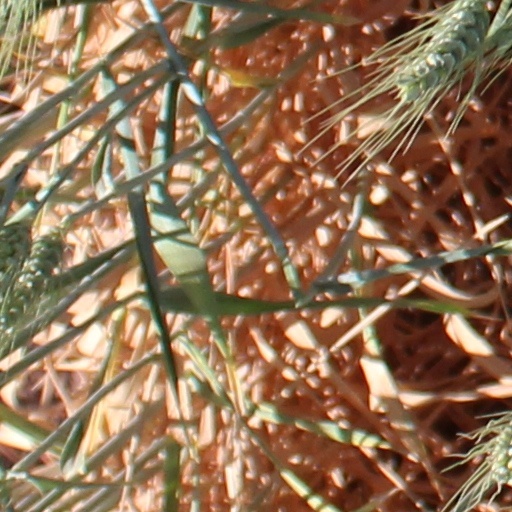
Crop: wheat